Azhar Levi Sianturi

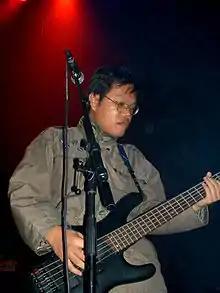
Azhar Levi in the Netherlands, 2004 – European mini-tour

Azhar Levi Sianturi is an Indonesian musician and mechanical engineer. He is mainly known in the music scene as the former bassist for avant-garde/progressive metal band Kekal. He also has his own grindcore project called Mournphagy. His professional occupation is a mechanical engineer where he makes a living from, and he is also known lately as an avid coffee enthusiast and runs his own coffee roastery and brewing shop in Jakarta called Orkidé Coffee.